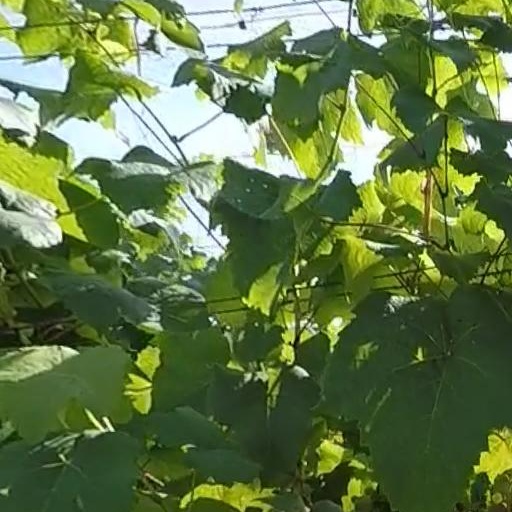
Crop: grape